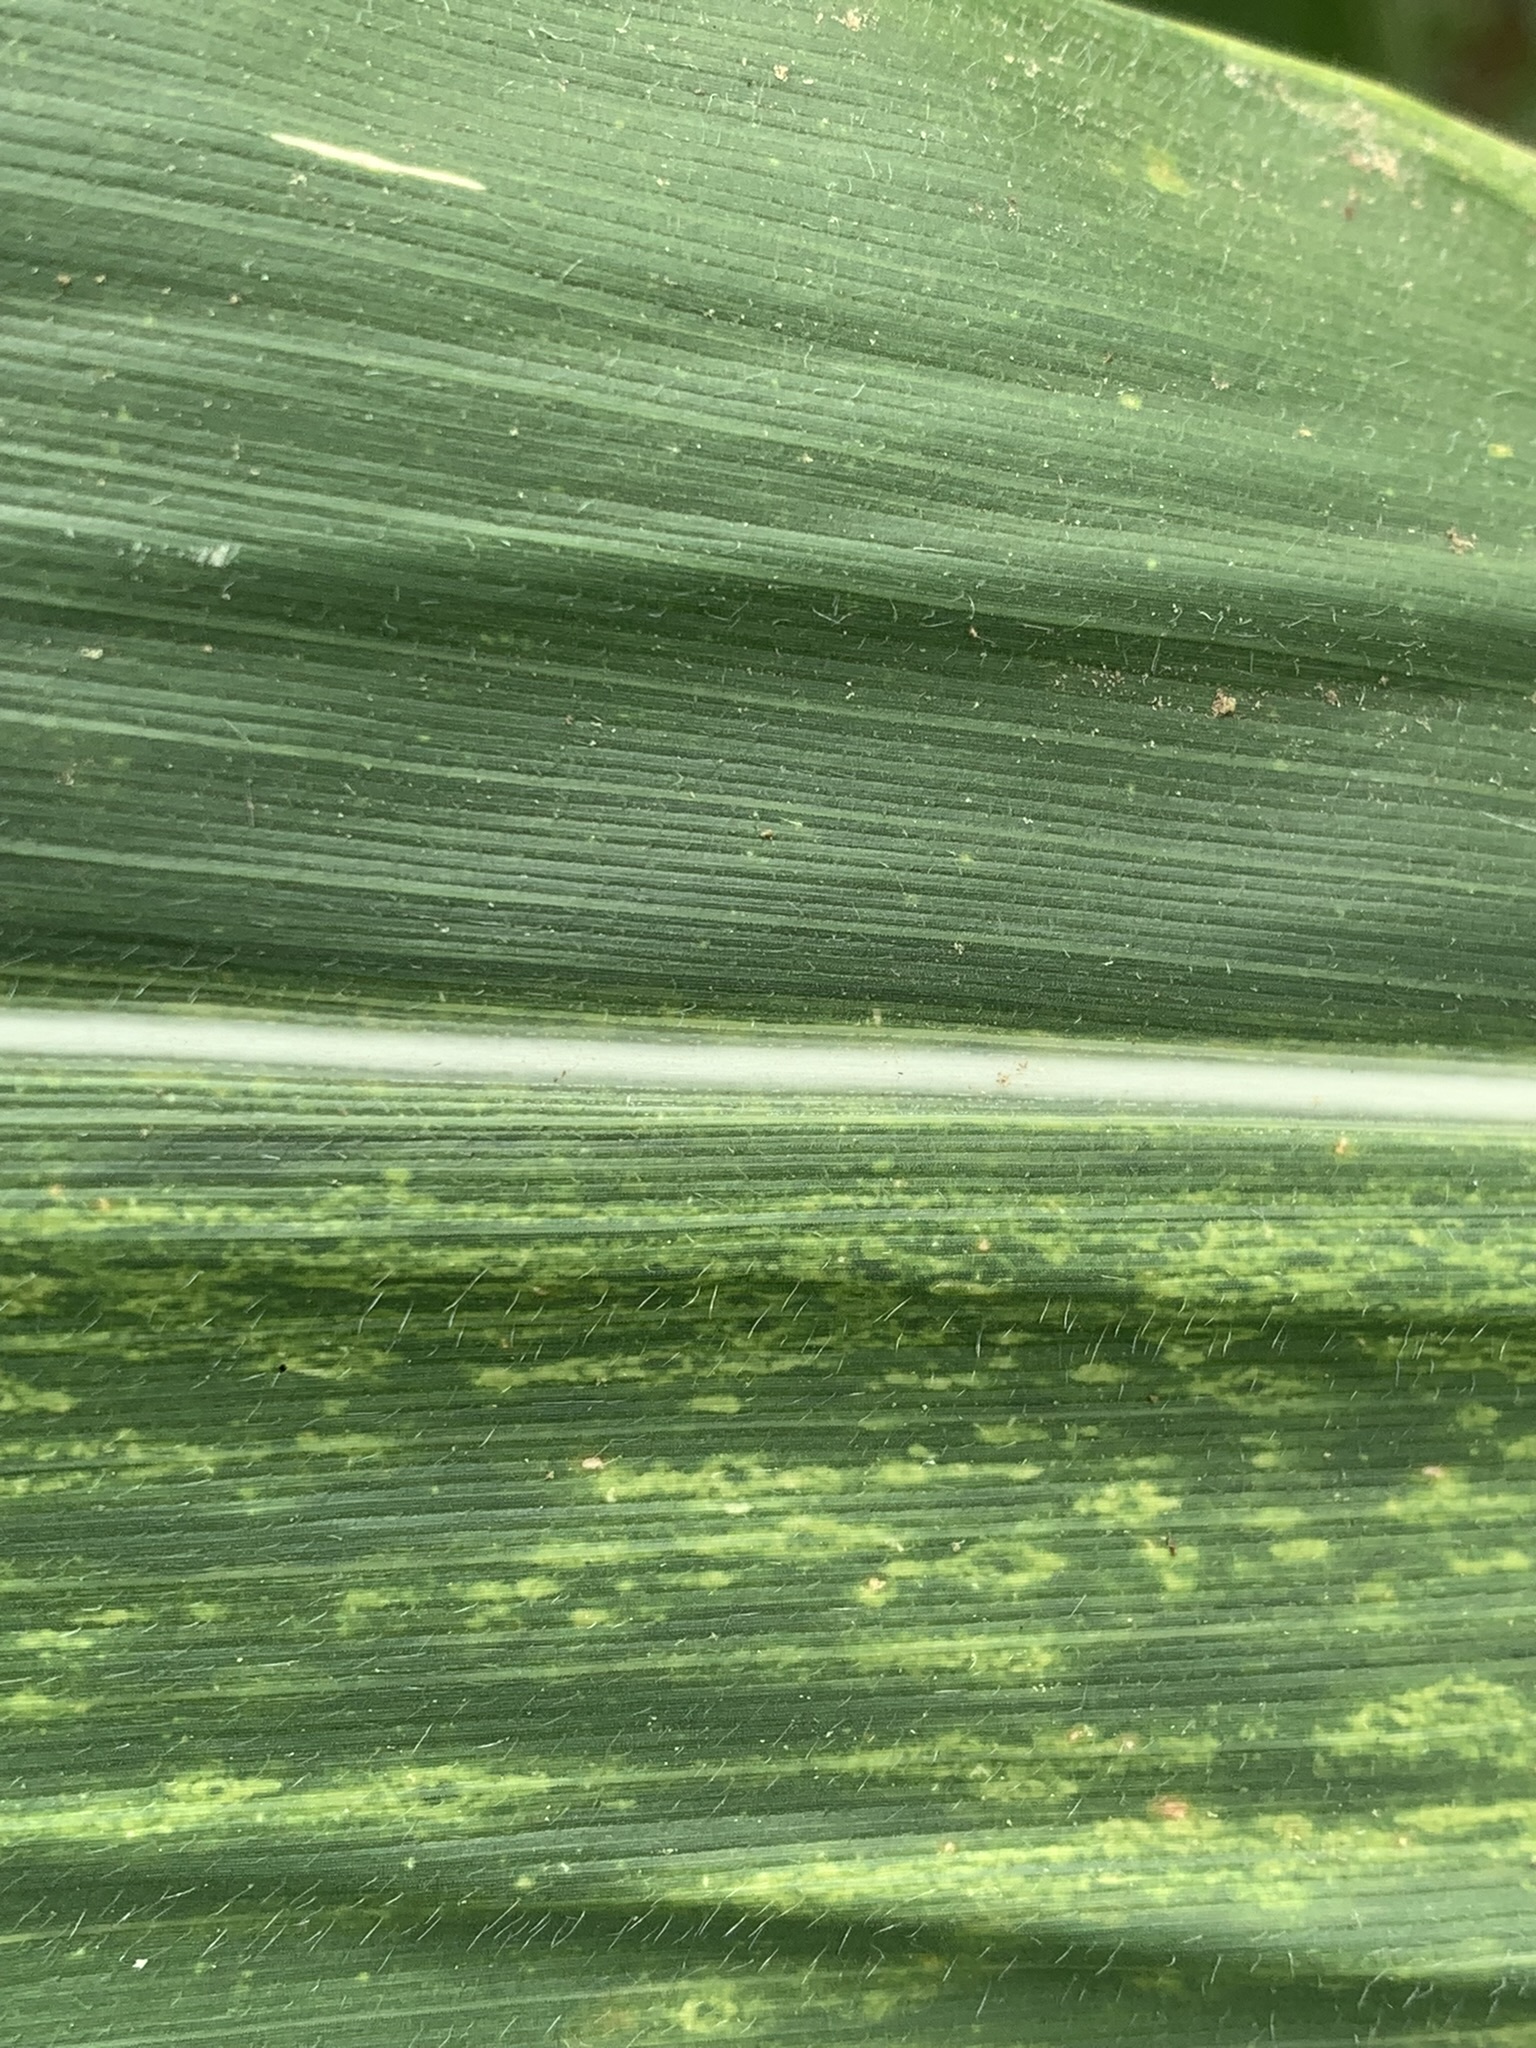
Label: MLN